Muckle Roe

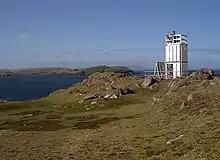
Muckle Roe Lighthouse

Muckle Roe is an island in Shetland, Scotland, in St. Magnus Bay, to the west of Mainland. It has a population of around 130 people, who mainly croft and live in the south east of the island.